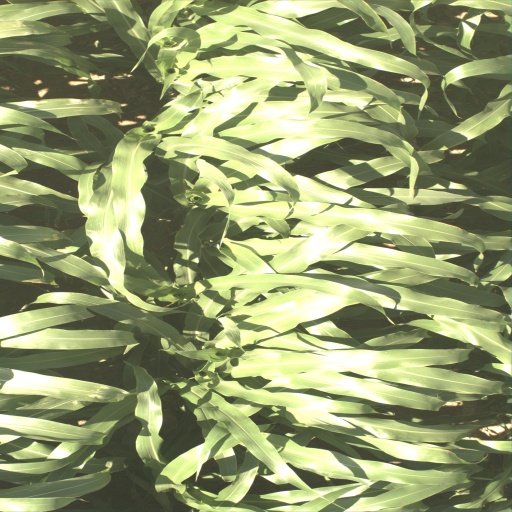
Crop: sorghum